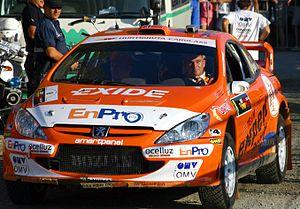
Bozian Racing est une équipe française de sport automobile fondée en 1969 par Arthur Bozian. Bien qu'elle ait aussi couru sur circuit en Formule Renault, le rallye représente l'activité principale de l'équipe.